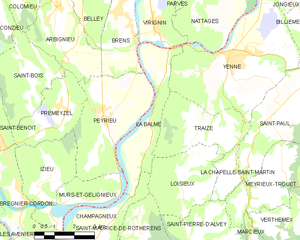
Carte des communes françaises